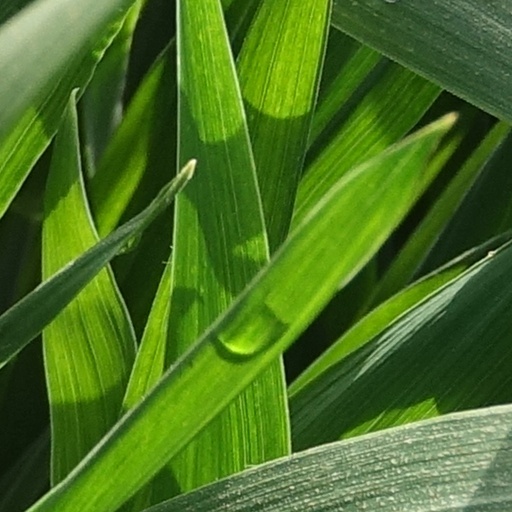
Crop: wheat